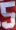
Number: 5